Manuela Dviri

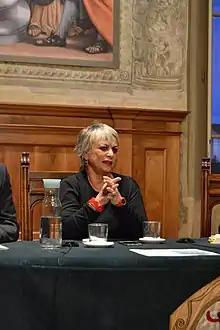
Manuela Dviri

Manuela Dviri Vitali Norsa (born 1949), is an Italian-Israeli journalist, peace activist and author.